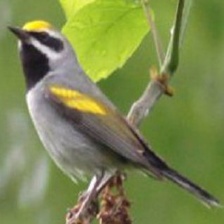
Species: GOLD WING WARBLER
Scientific name: VERMIVORA CHRYSOPTERA